Secret Service of the Air

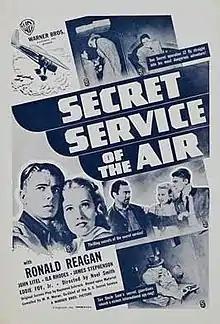
Theatrical poster

Secret Service of the Air (also known as Murder Plane) is a 1939 American adventure film directed by Noel M. Smith and starring Ronald Reagan. This film was the first in Warner Bros.' Secret Service series. The series consisted of four films, all starring Ronald Reagan as Lieutenant "Brass" Bancroft of the U.S. Secret Service and Eddie Foy, Jr. as his sidekick "Gabby." It was followed up by "Code of the Secret Service", "Smashing the Money Ring" (both 1939), and "Murder in the Air" (1940), the last film in the series. Reagan was just starting out his film career and commented later that during that period, he was a B movie "Errol Flynn".